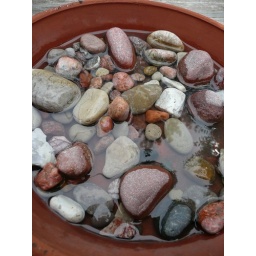
rocks from the beach in Glen Haven